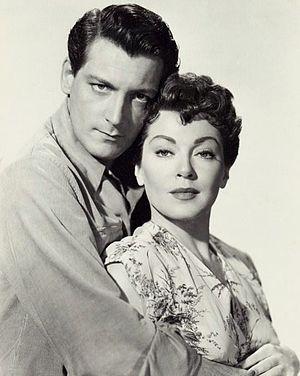
Flame and the Flesh est un film dramatique américain réalisé par Richard Brooks, sorti en 1954.
Carlos Thompson est un acteur argentin, de son vrai nom Juan Carlos Mundin Schaffter, né le 7 juin 1923 à Buenos Aires, ville où il est mort le 10 octobre 1990.